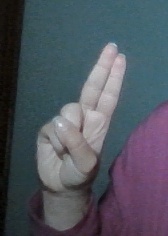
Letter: taa